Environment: real
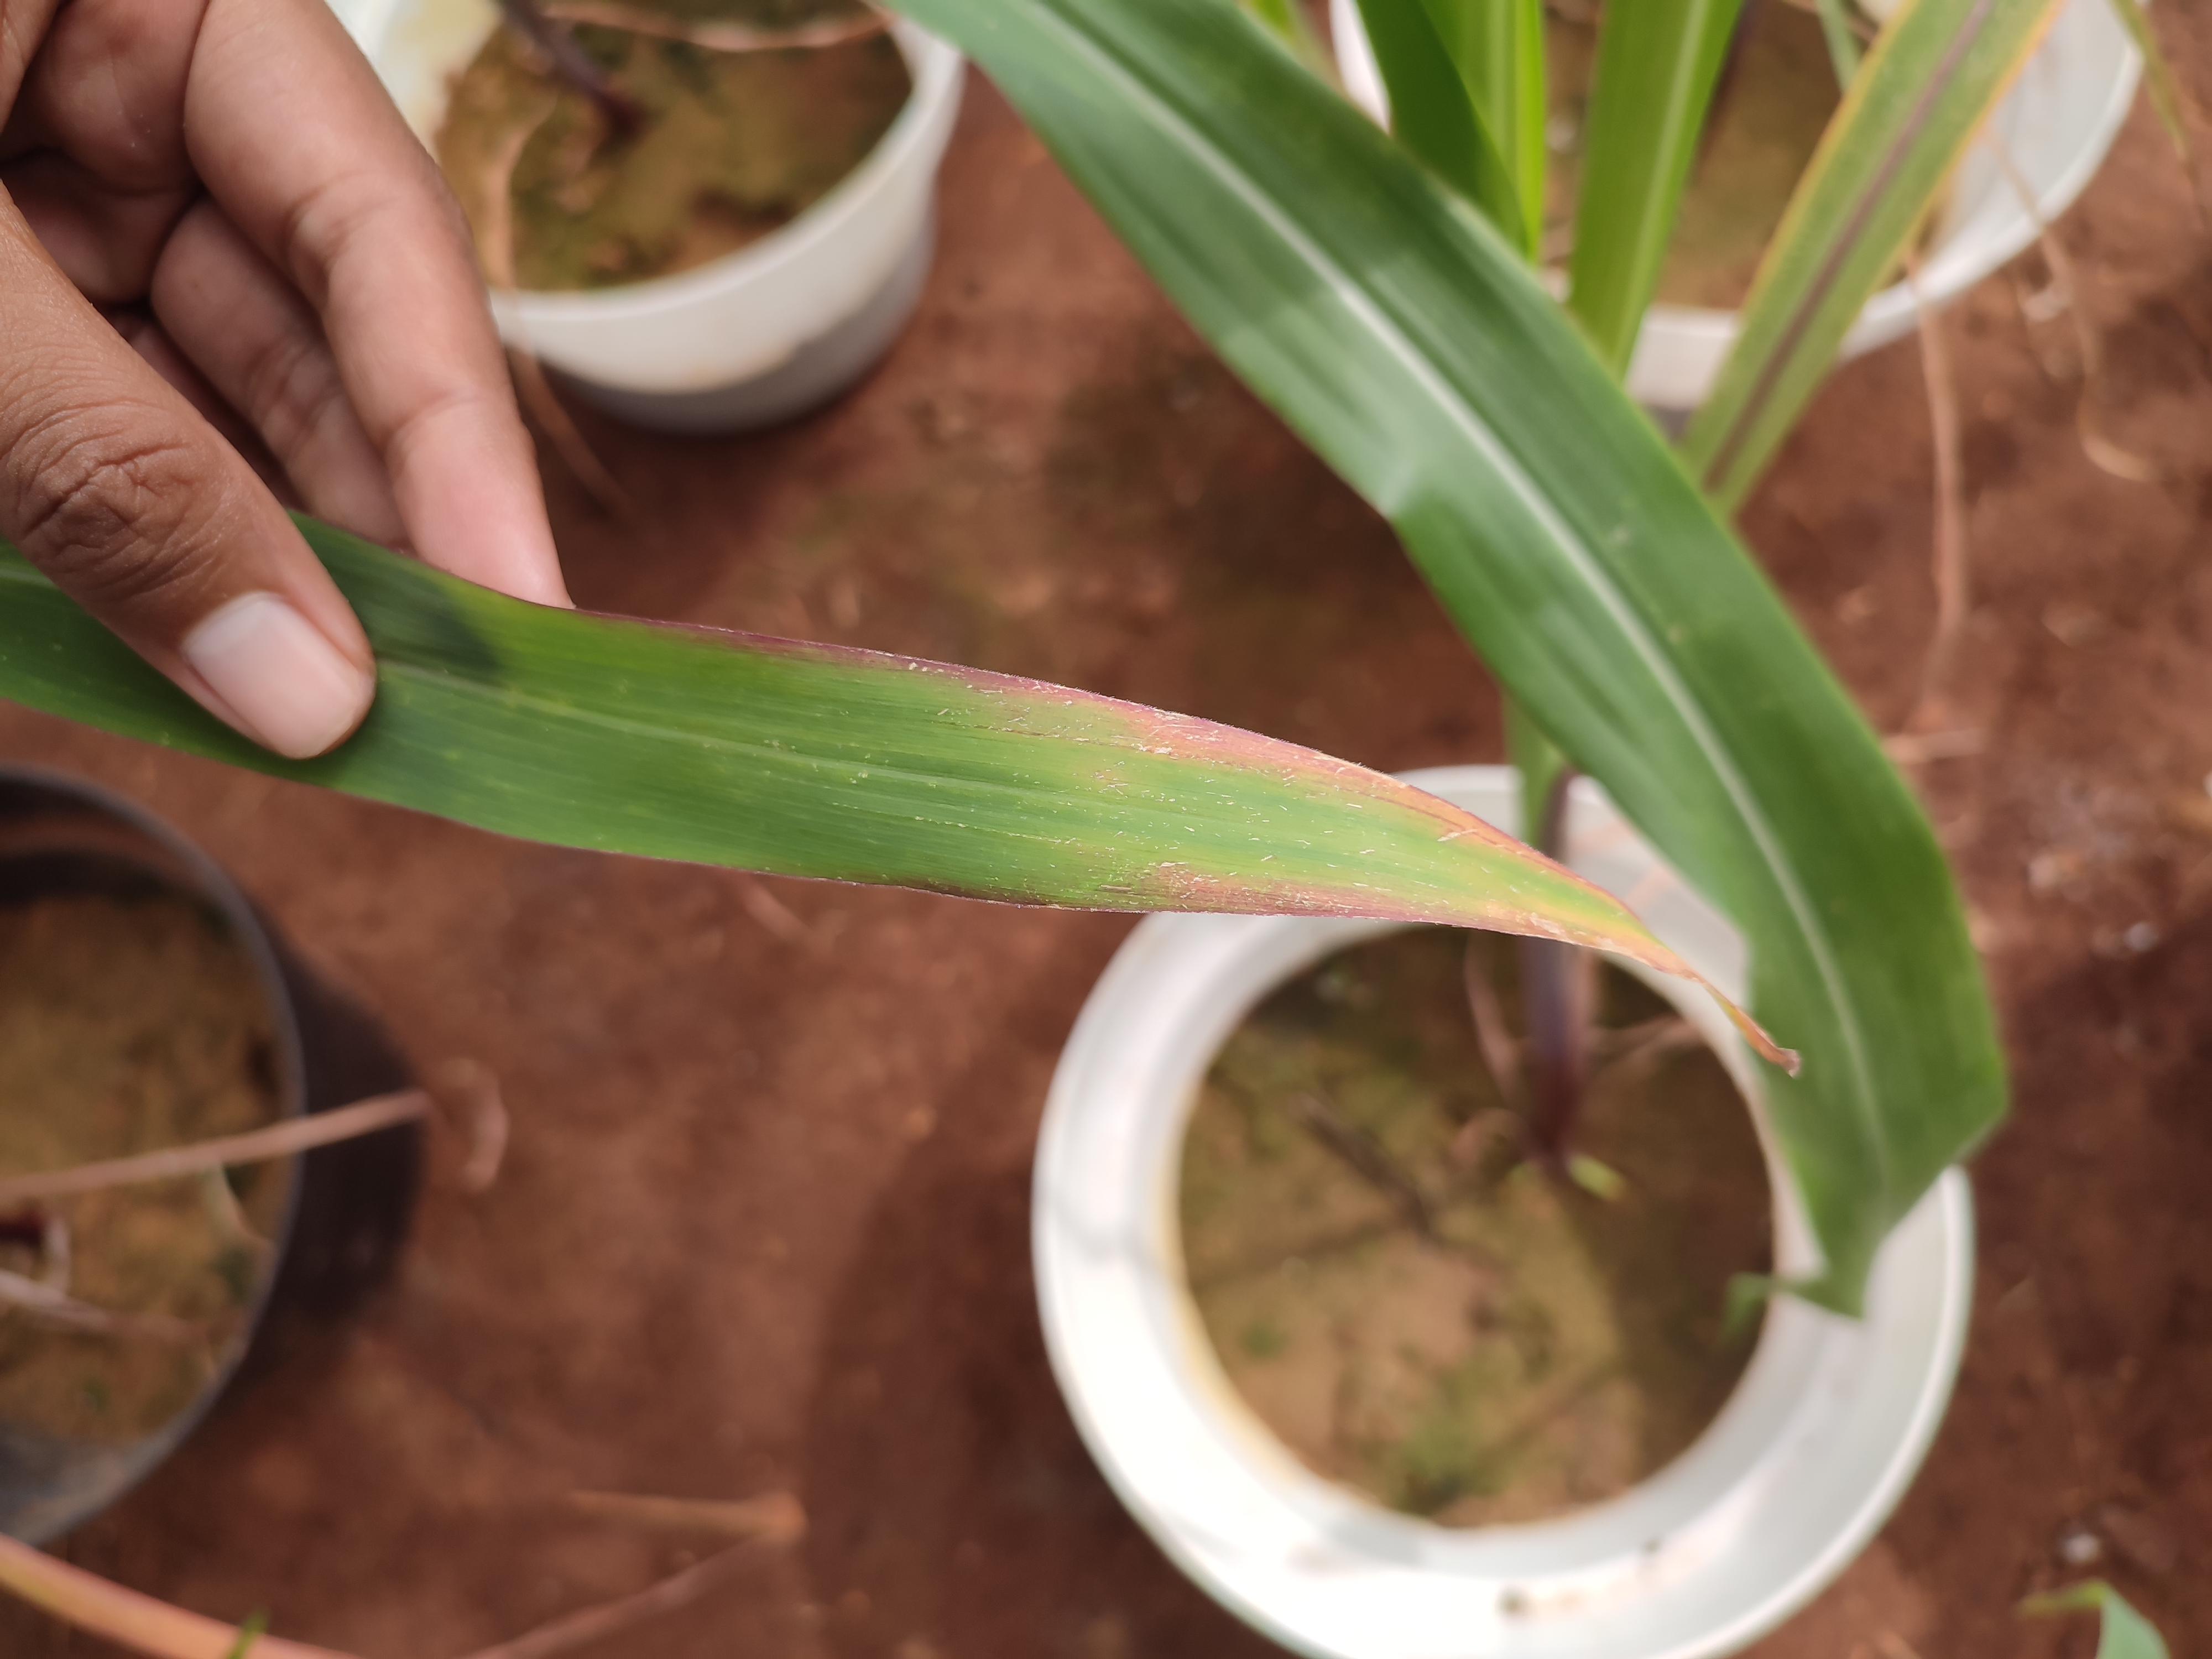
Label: phosphorus_deficiency